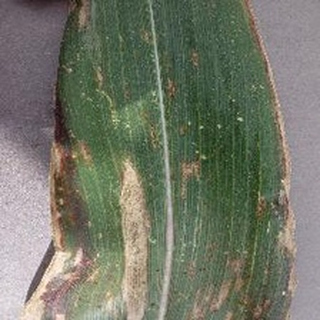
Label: corn_northern_leaf_blight